Jonah Bride

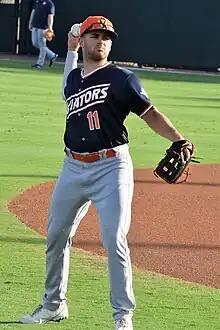
Bride with the Las Vegas Aviators in 2023

Jonah Michael Bride (born December 27, 1995) is an American professional baseball infielder in the Minnesota Twins organization. He has previously played in Major League Baseball (MLB) for the Oakland Athletics and Miami Marlins.